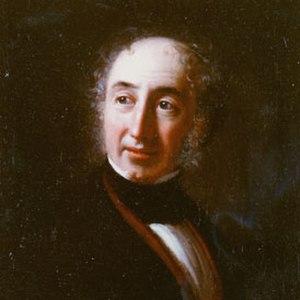
Jacques Delisse, né le 13 mai 1773 à Dax et mort le 13 mars 1856 à Bordeaux, est un botaniste et pharmacologue français qui participa à la première partie de l'expédition vers les Terres australes commandée par Nicolas Baudin au départ du Havre à compter du 19 octobre 1800.